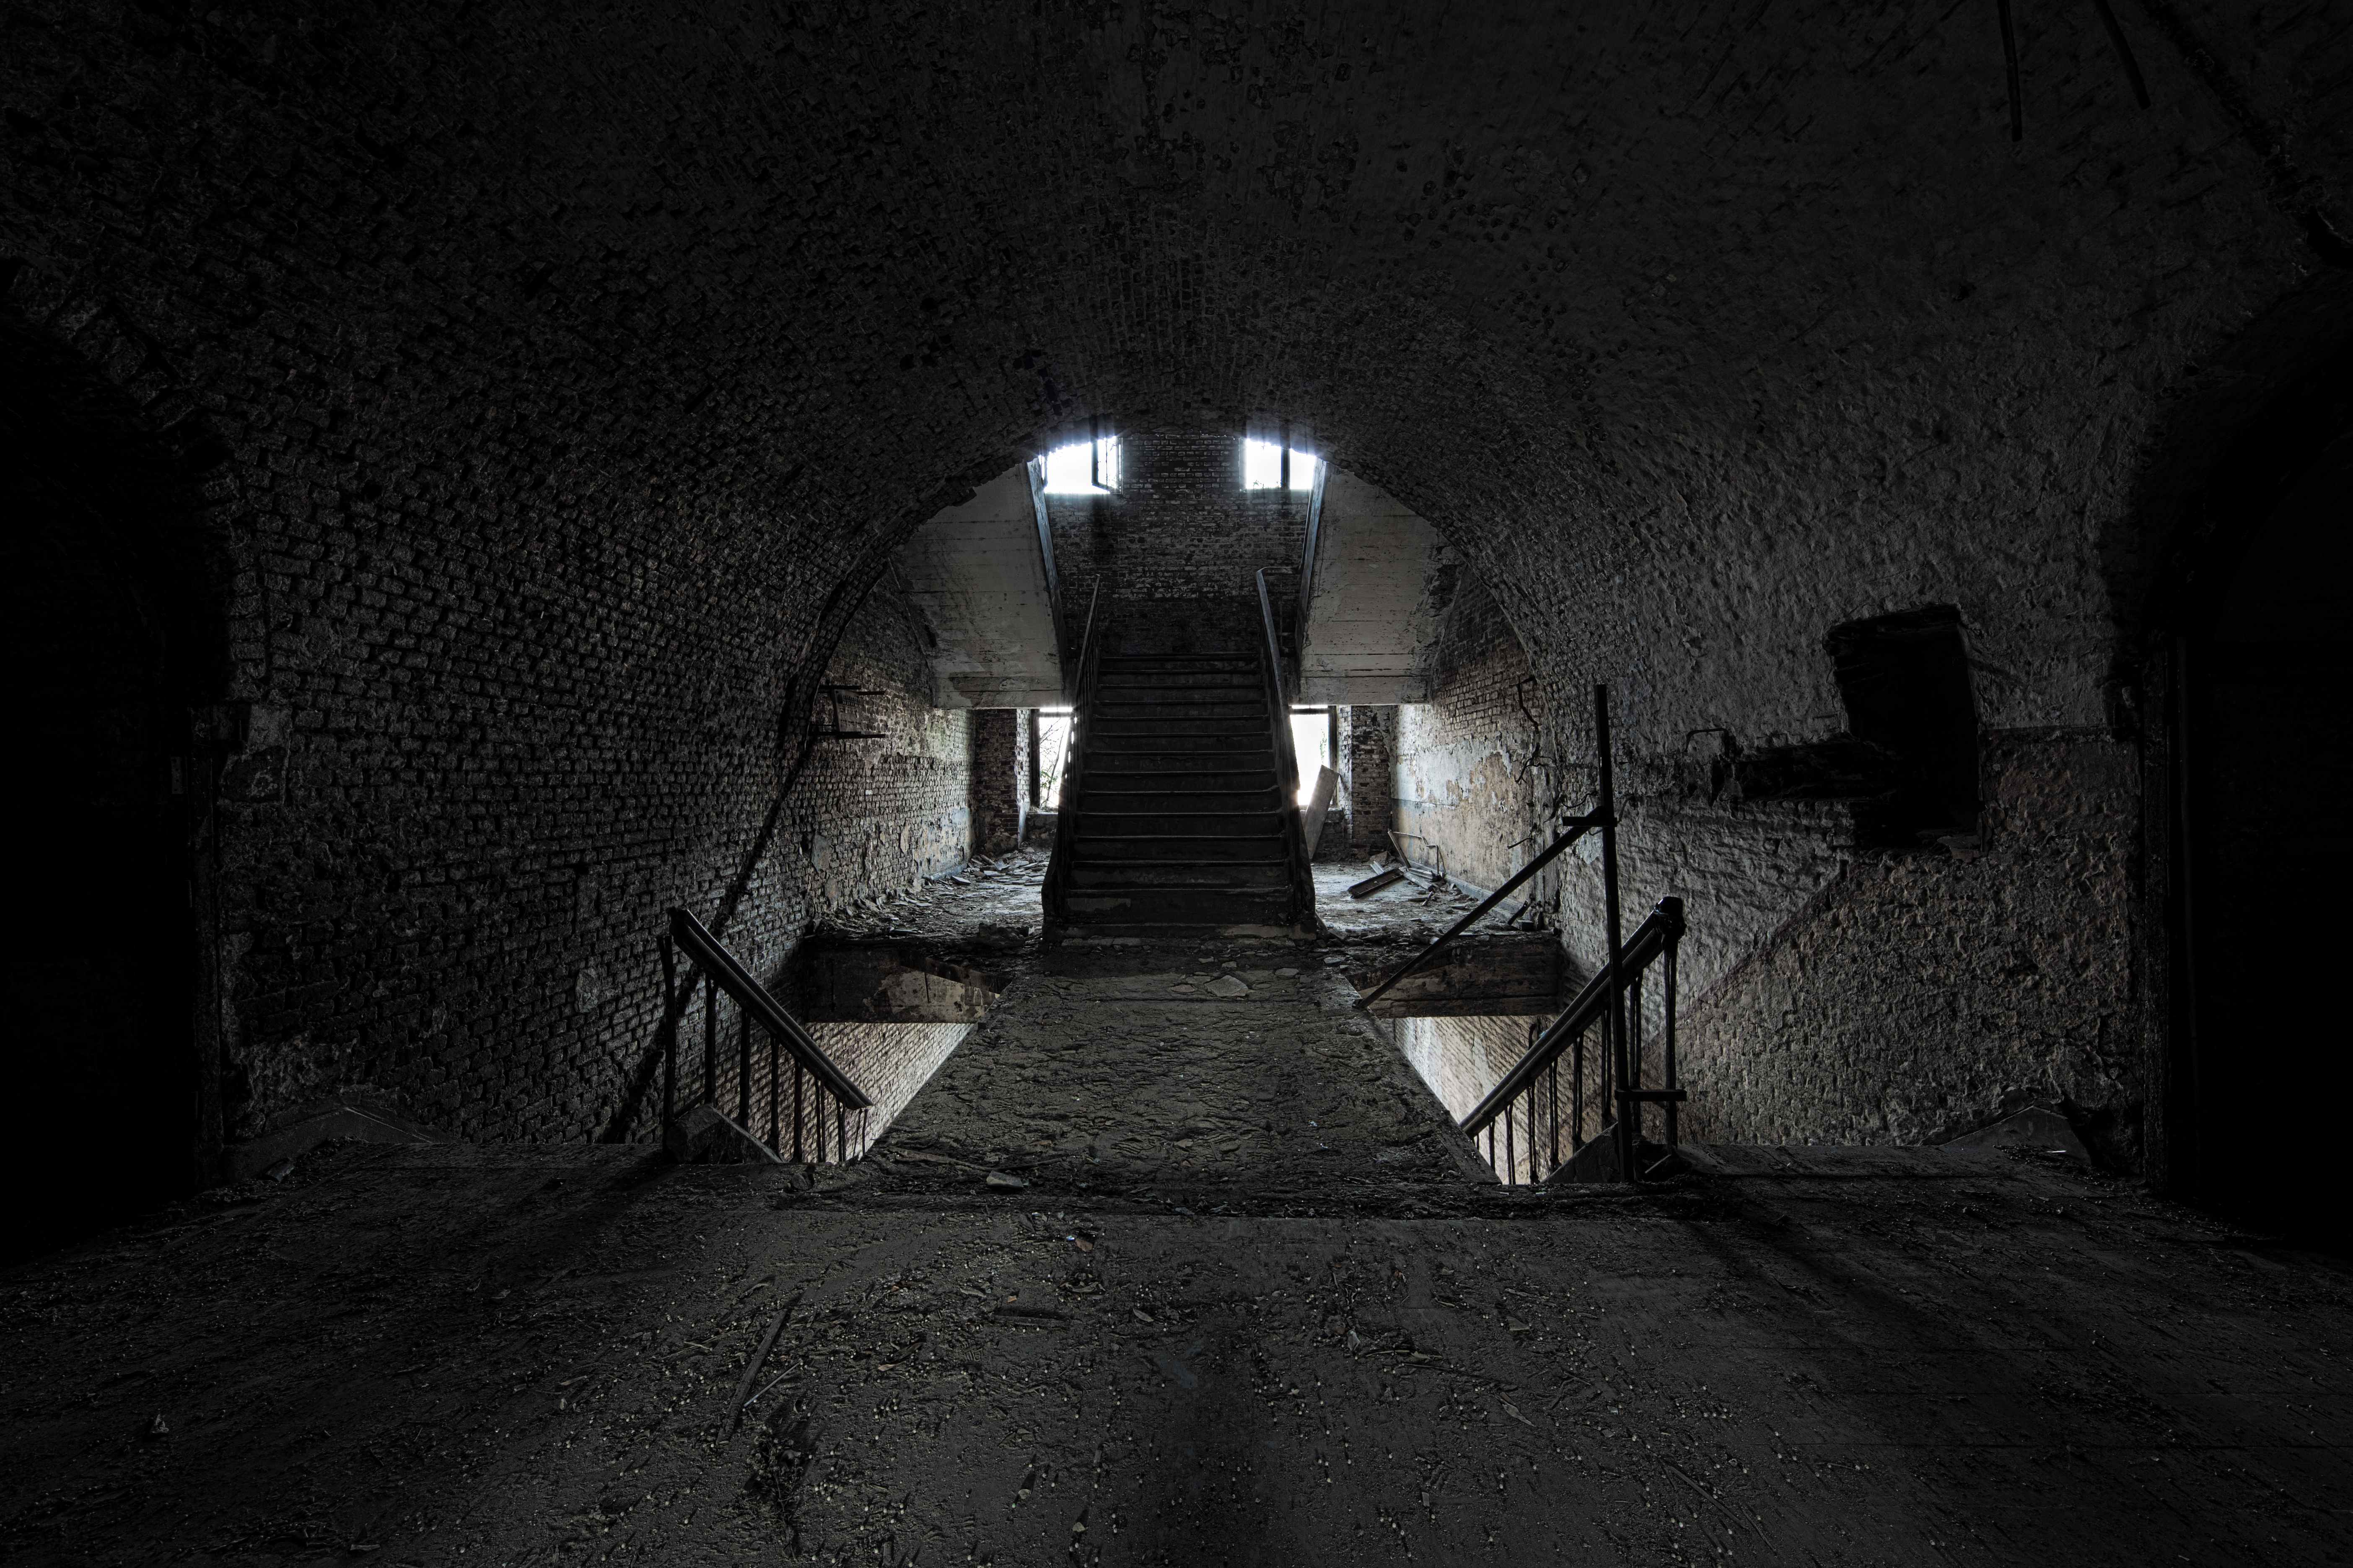
urban exploration tunnel stones light, darkness, monochrome, black and white, room, photography, monochrome photography, stock photography, symmetry